January Storm

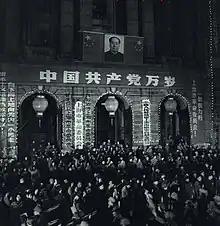

On 8 January 1967, during a conversation with members of the CRG, Mao Zedong declared his support of the Shanghai rebel's actions. He stated that the events showed "a class overthrowing another class, [that] it is a great revolution", and stated that "[rebels] seizing powers of two newspapers is a national issue. We must support their seizure." He believed the "revolution" in Shanghai provided "hope" for China, in that the events would not just influence East China but nationwide. Under the instructions of Mao, the CRG represented the Central Committee and the State Council in penning the congratulatory letters hailing all "revolutionary rebel factions" in Shanghai, and urged other revolutionaries in China to follow the Shanghai rebel's actions.